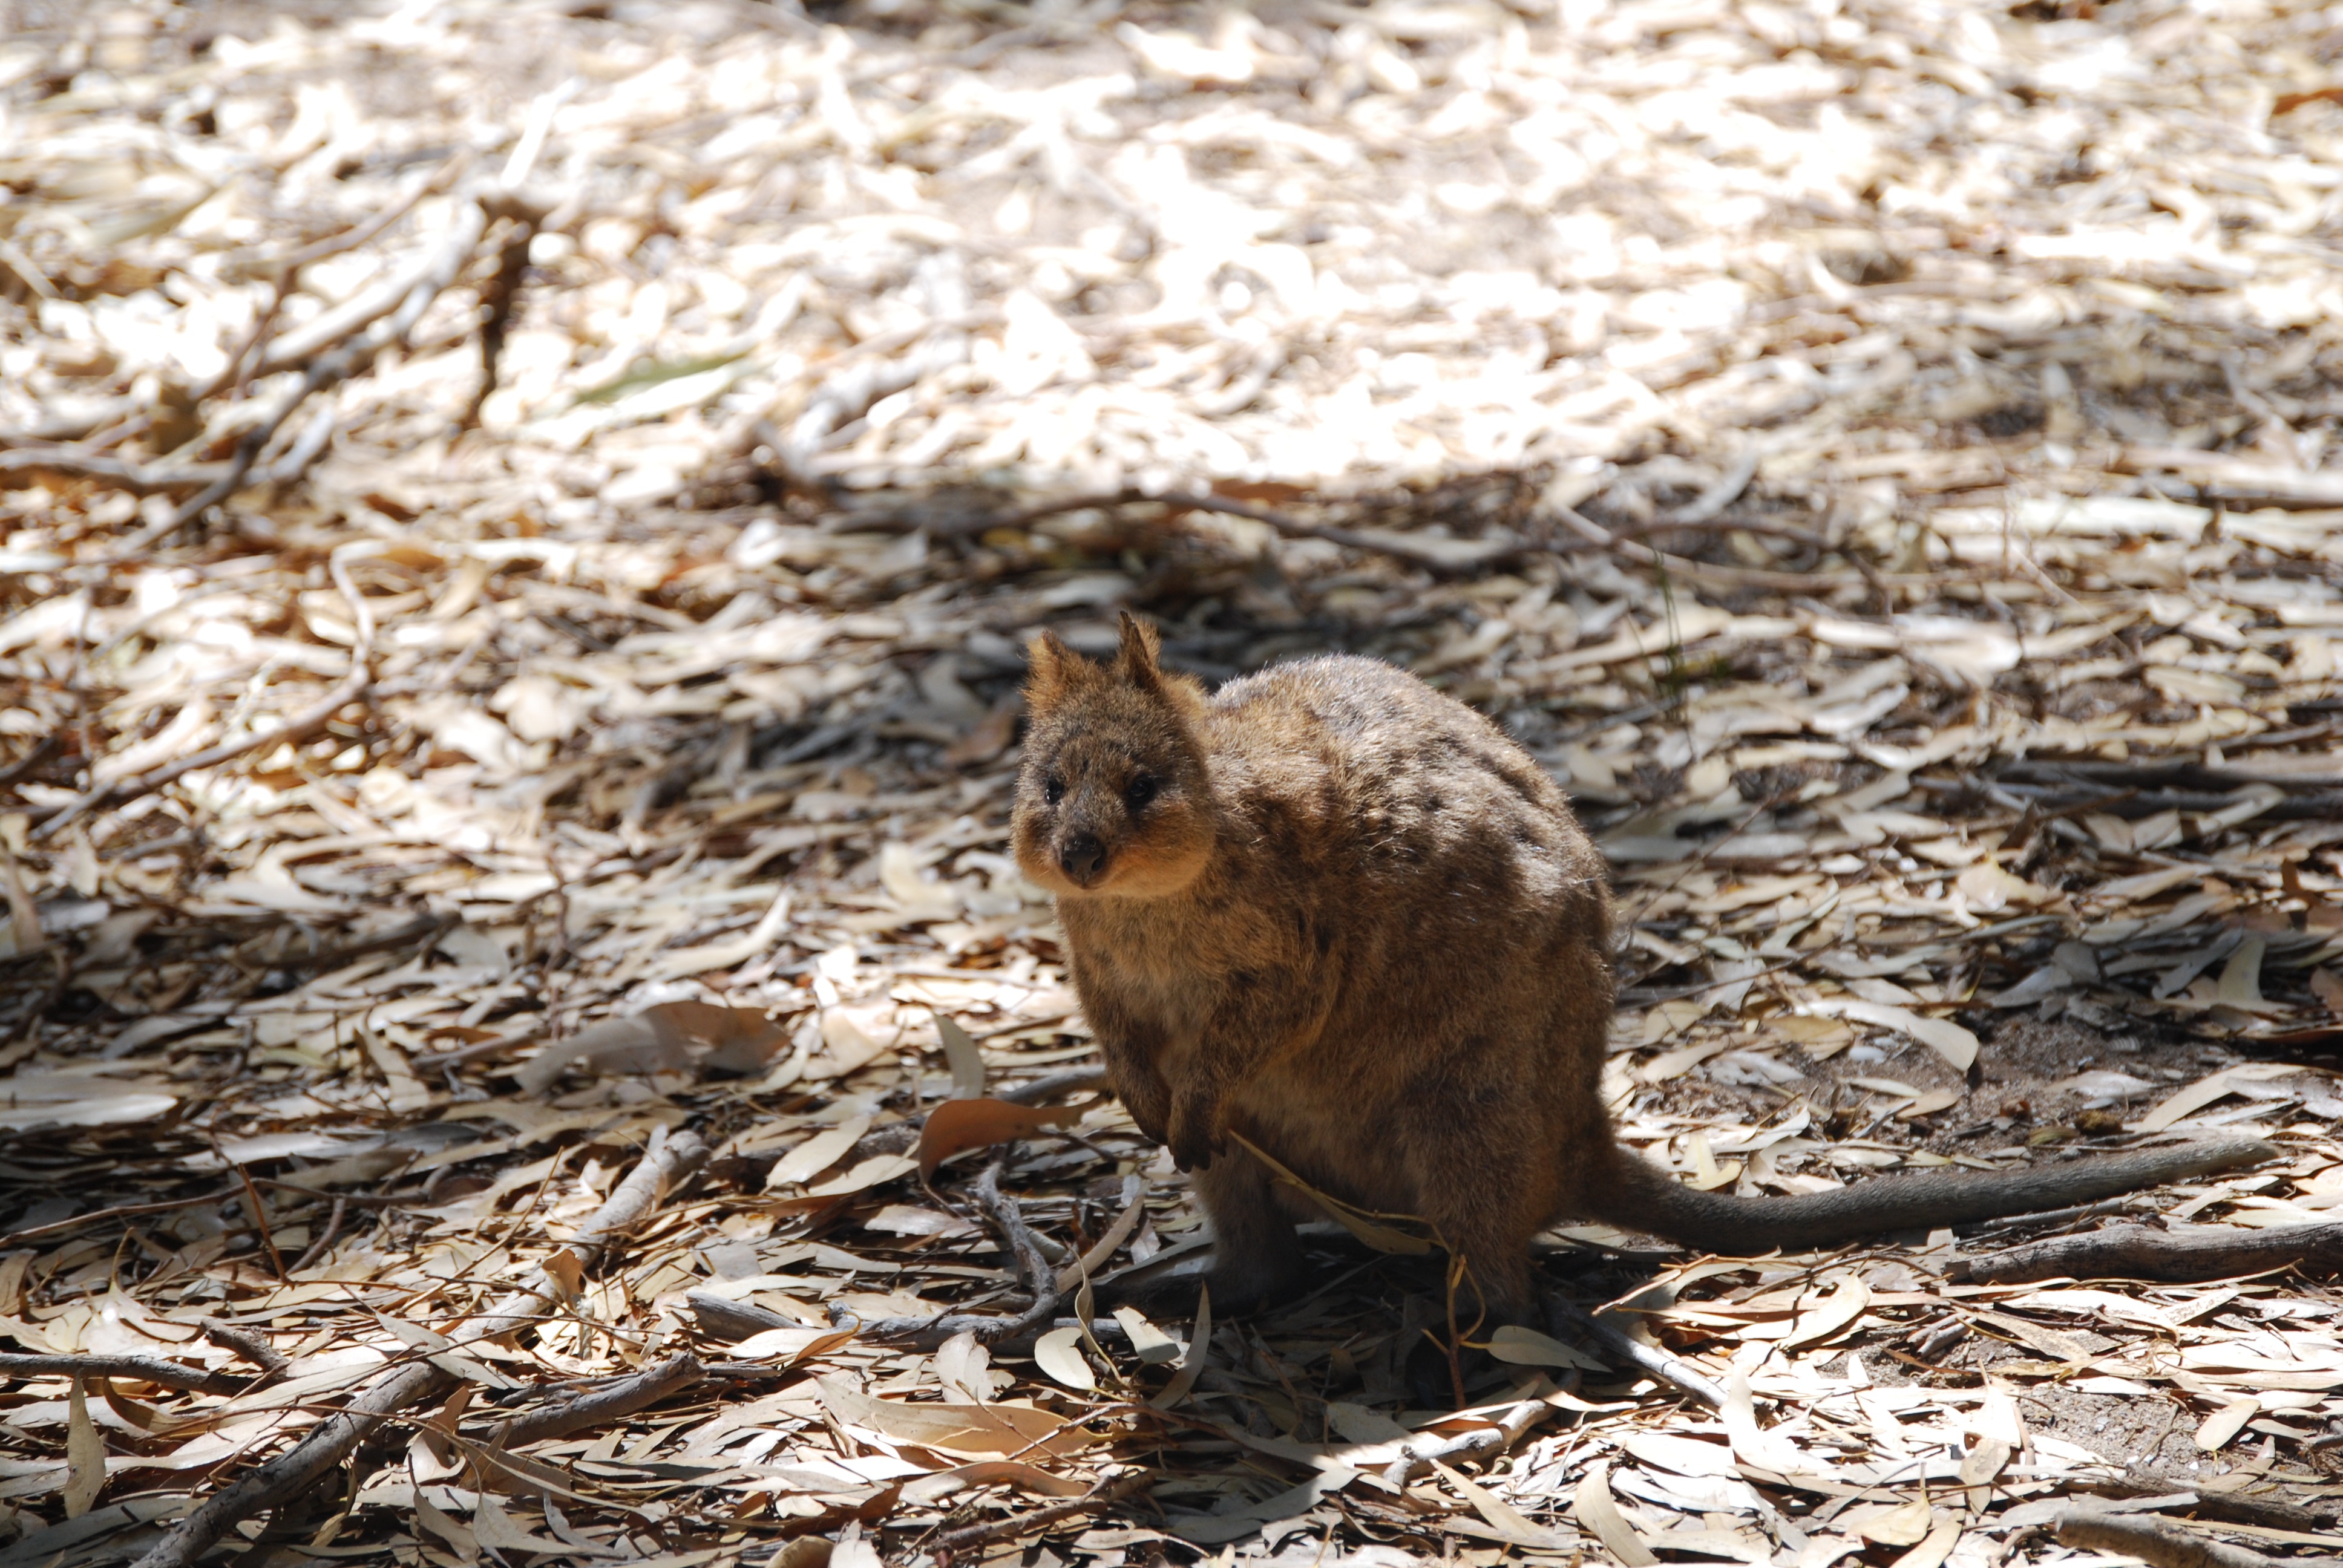
nature, animal, wildlife, wild, island, mammal, squirrel, rodent, fauna, australia, furry, vertebrate, chipmunk, marsupial, aussie, rottnest, quokka